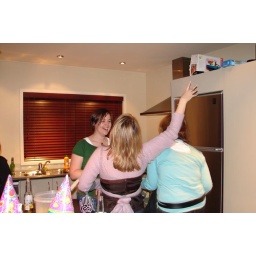
The girls cutting a move in the kitchen